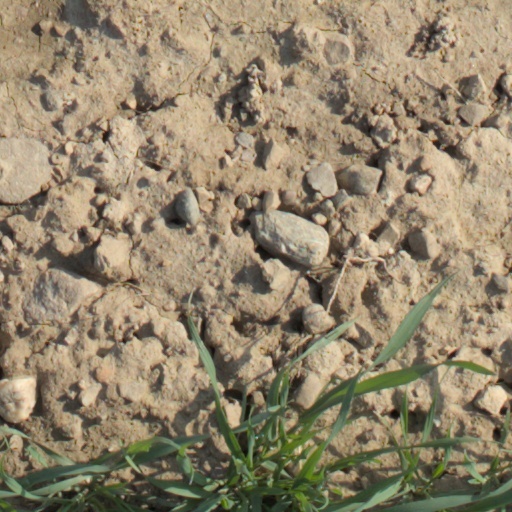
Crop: wheat